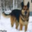
Label: dog